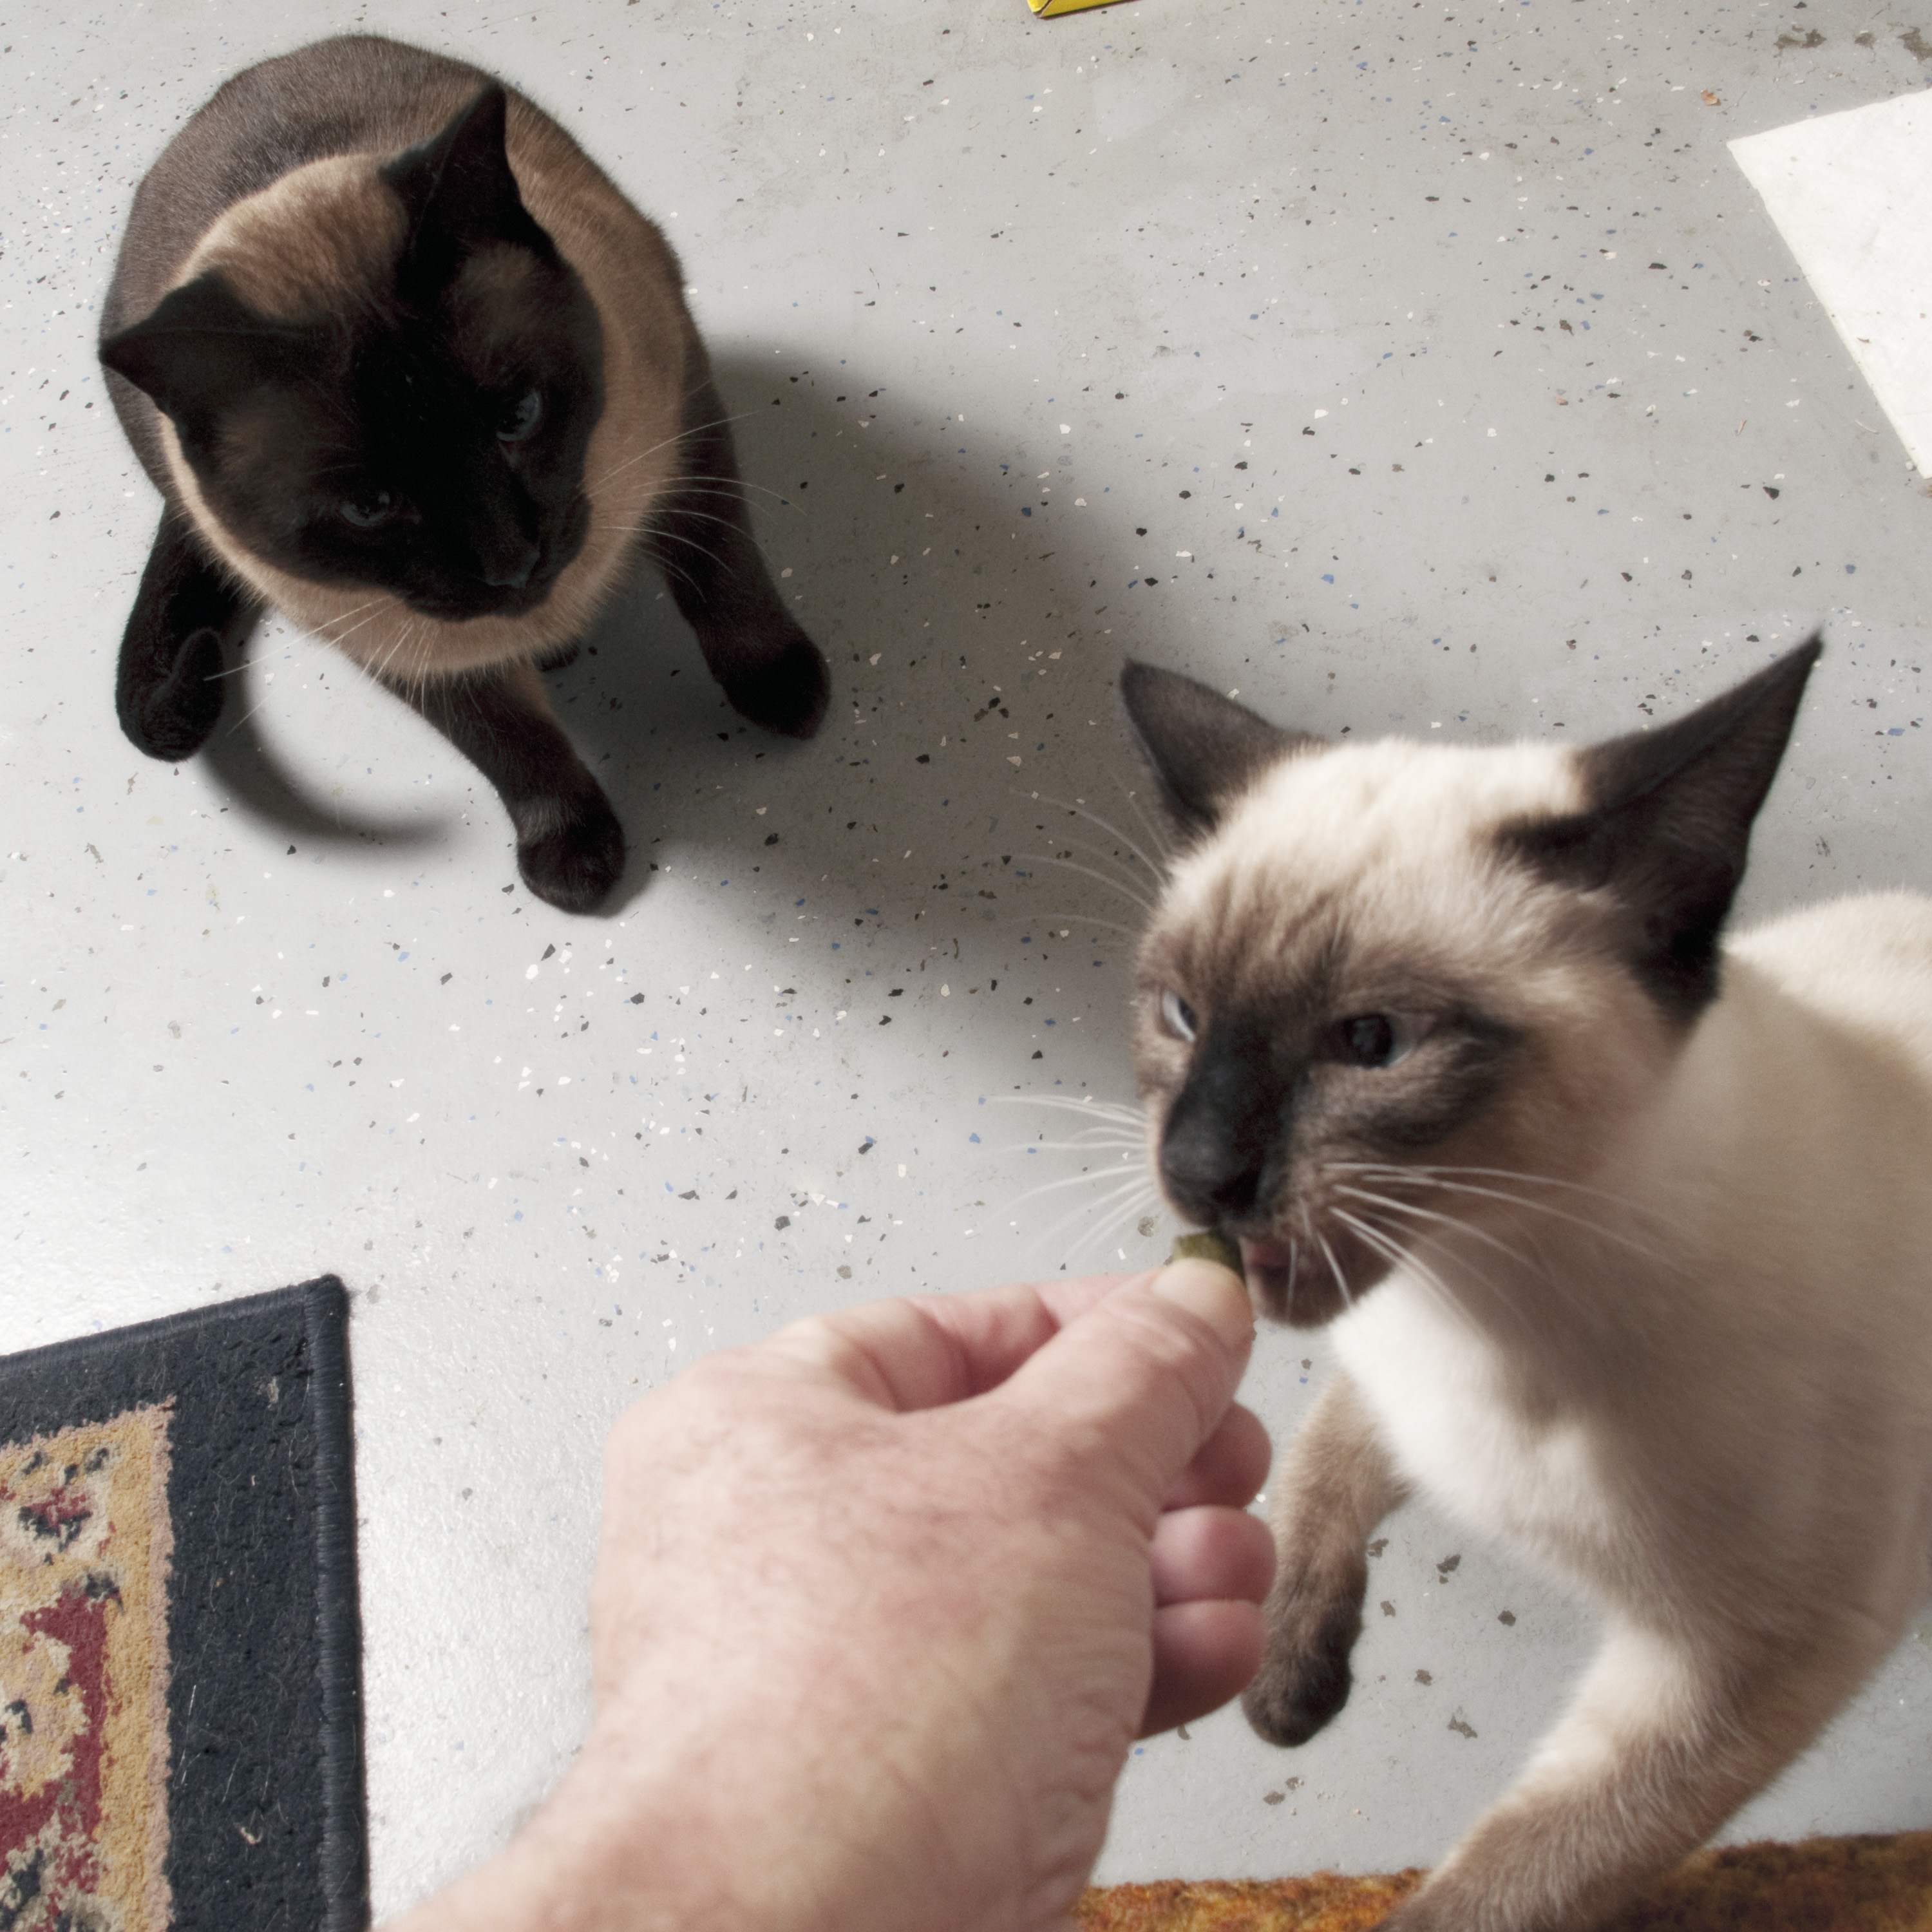
kitten, cat, mammal, whiskers, kitty, vertebrate, thai, treat, siamese, burmese, small to medium sized cats, cat like mammal, domestic short haired cat, tonkinese, birman